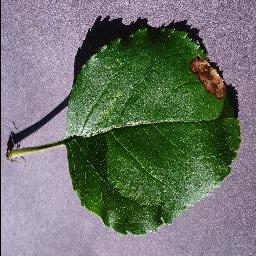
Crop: apple
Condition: black_rot